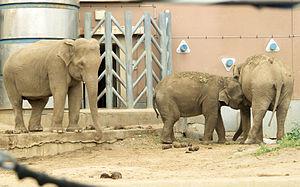
Le parc zoologique de Moscou est l'un des parcs zoologiques les plus importants de Russie. Il se trouve à Moscou. Il a été inauguré en 1864. Il présente 1 127 espèces d'animaux et 7 755 individus.